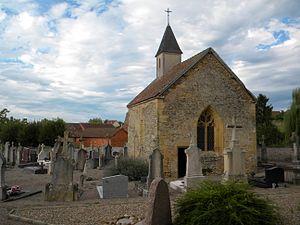
La chapelle du cimetière d
La chapelle du cimetière d'Amanzé est une chapelle située à Amanzé, dans le département de Saône-et-Loire, en France.
Amanzé est une commune française située dans le département de Saône-et-Loire en région Bourgogne-Franche-Comté.
Cet article recense une partie des monuments historiques de Saône-et-Loire, en France.